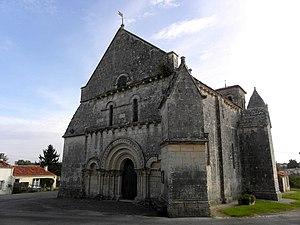
Église Saint-Pierre d'Écurat (17). Façade occidentale.